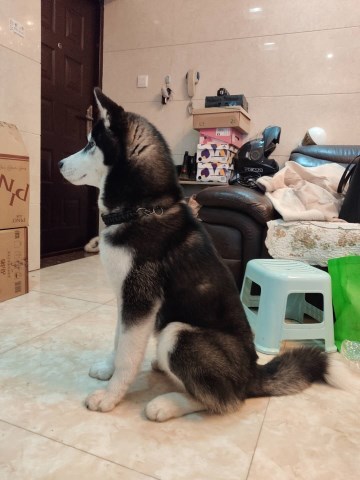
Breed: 1160-n000003-Siberian_husky